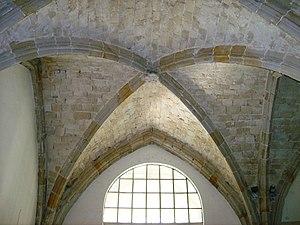
Voûte sur croisée d'ogives caractéristique dans la salle capitulaire, XIIIe siècle, Abbaye de Bonne-Espérance, Vellereille-les-Brayeux, Belgique.
L'abbaye de Bonne-Espérance est située à Vellereille-les-Brayeux, aujourd'hui dans la commune d'Estinnes, à 4 km au sud-ouest de Binche, en Belgique.